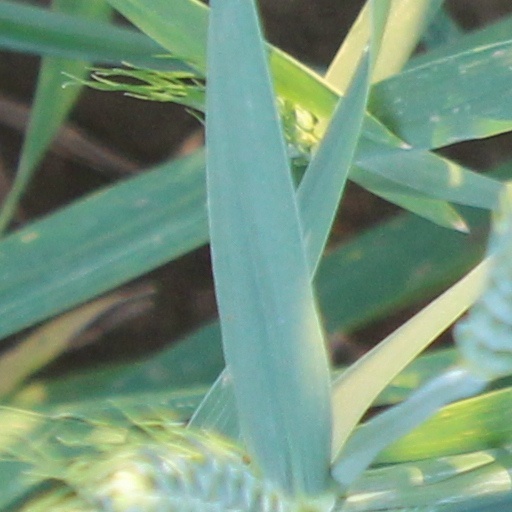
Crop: wheat